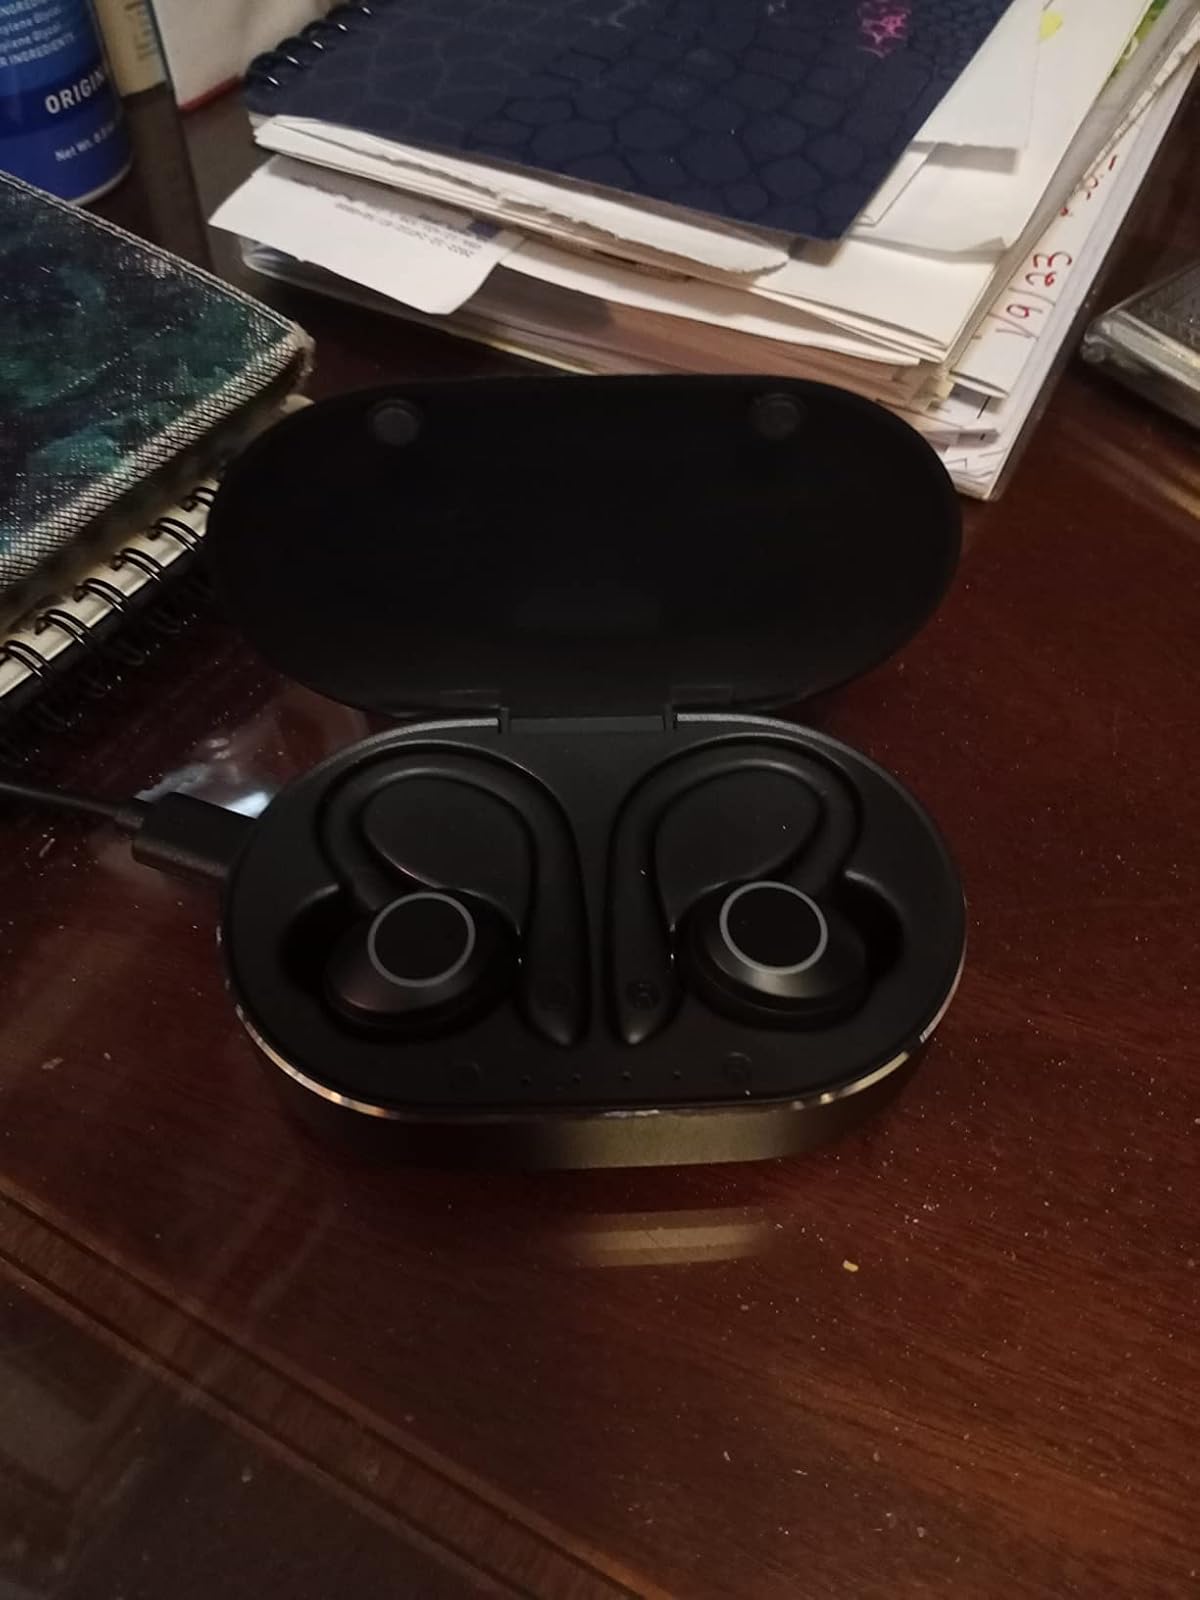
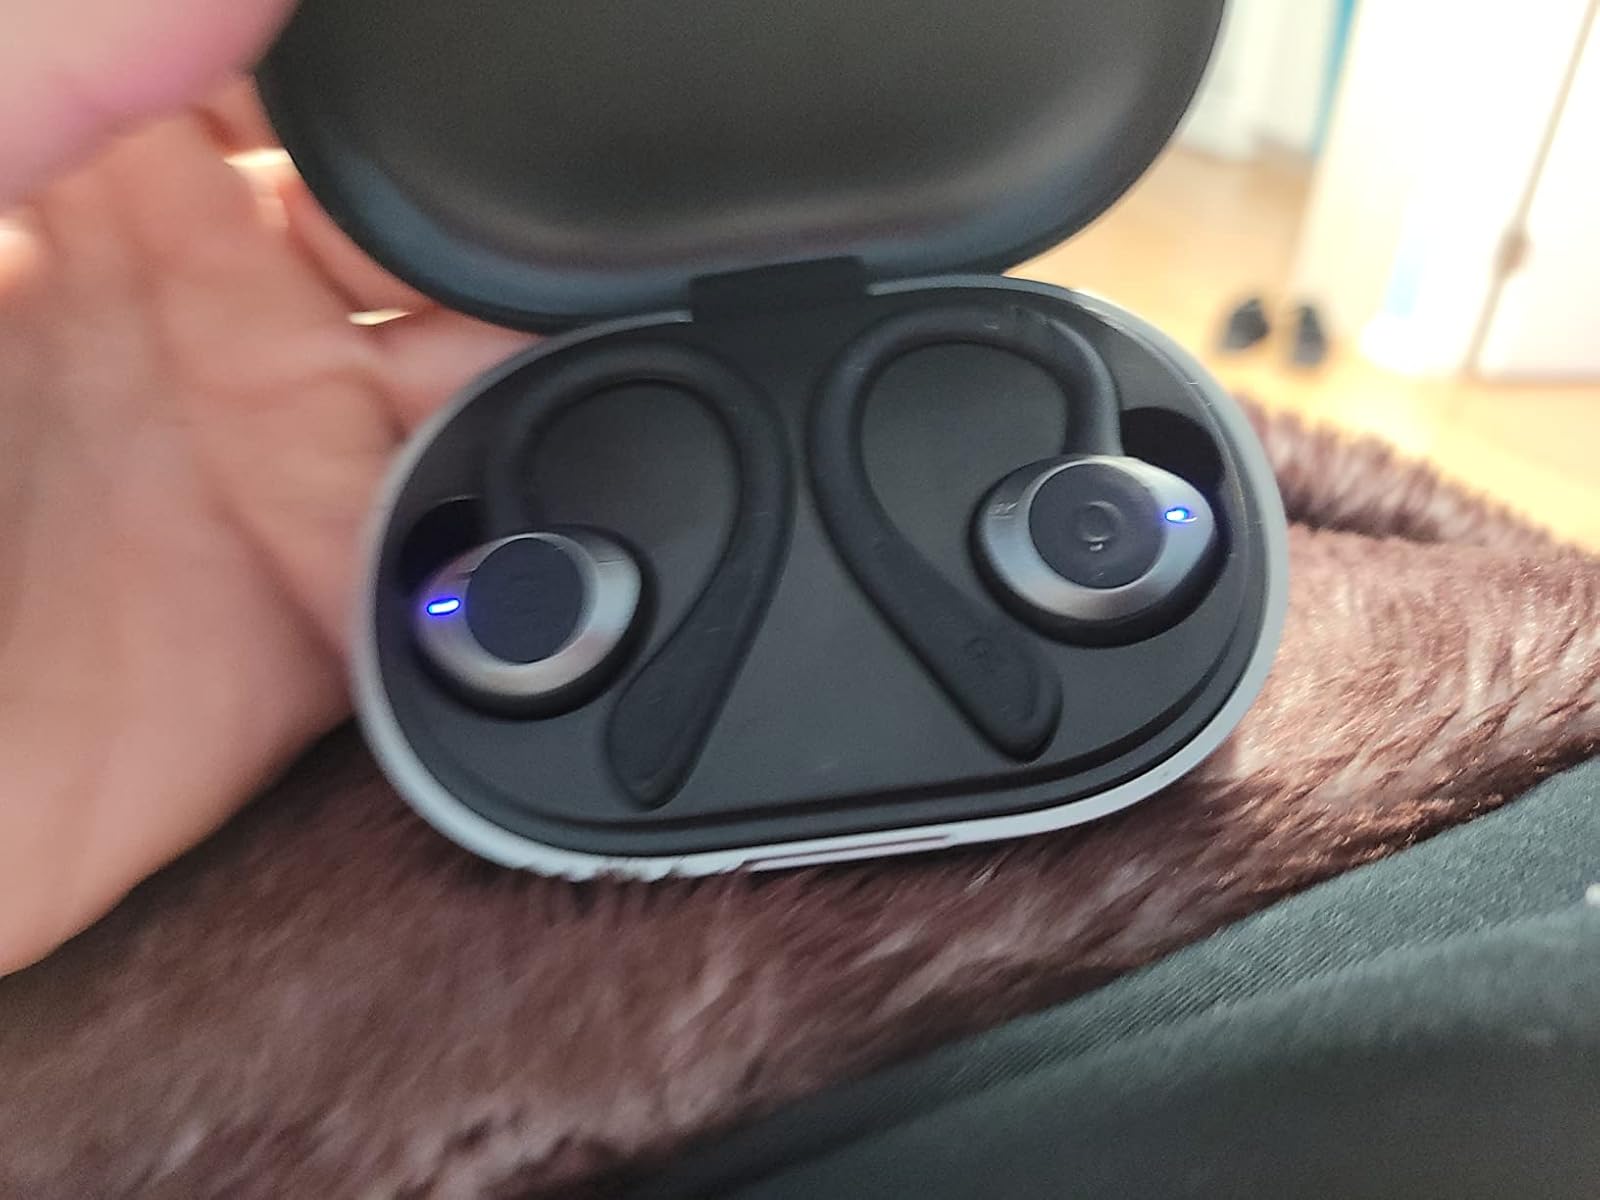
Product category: earbuds
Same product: no